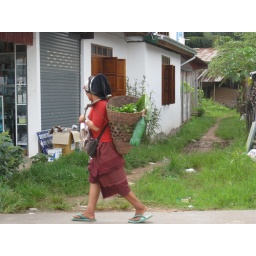
vieng phouka: hill tribe woman in street